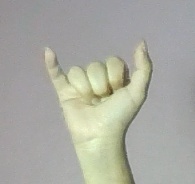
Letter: ya